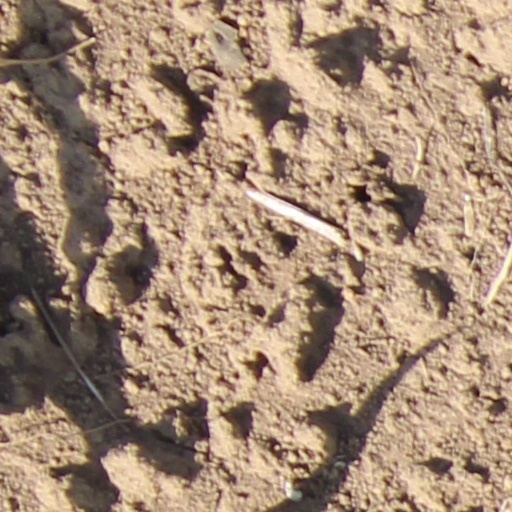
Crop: wheat